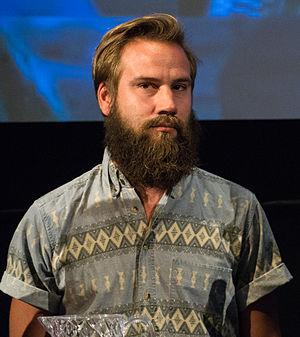
Andreas Gustaf Artur Öhman, né le 24 janvier 1985 à Kramfors, est un réalisateur, scénariste et monteur suédois.